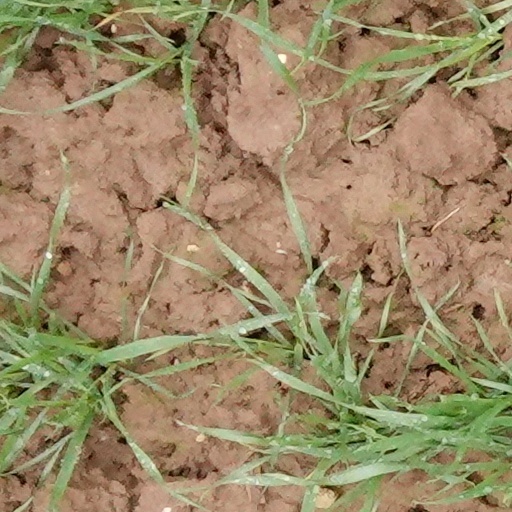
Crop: wheat